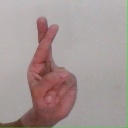
अक्षर: र